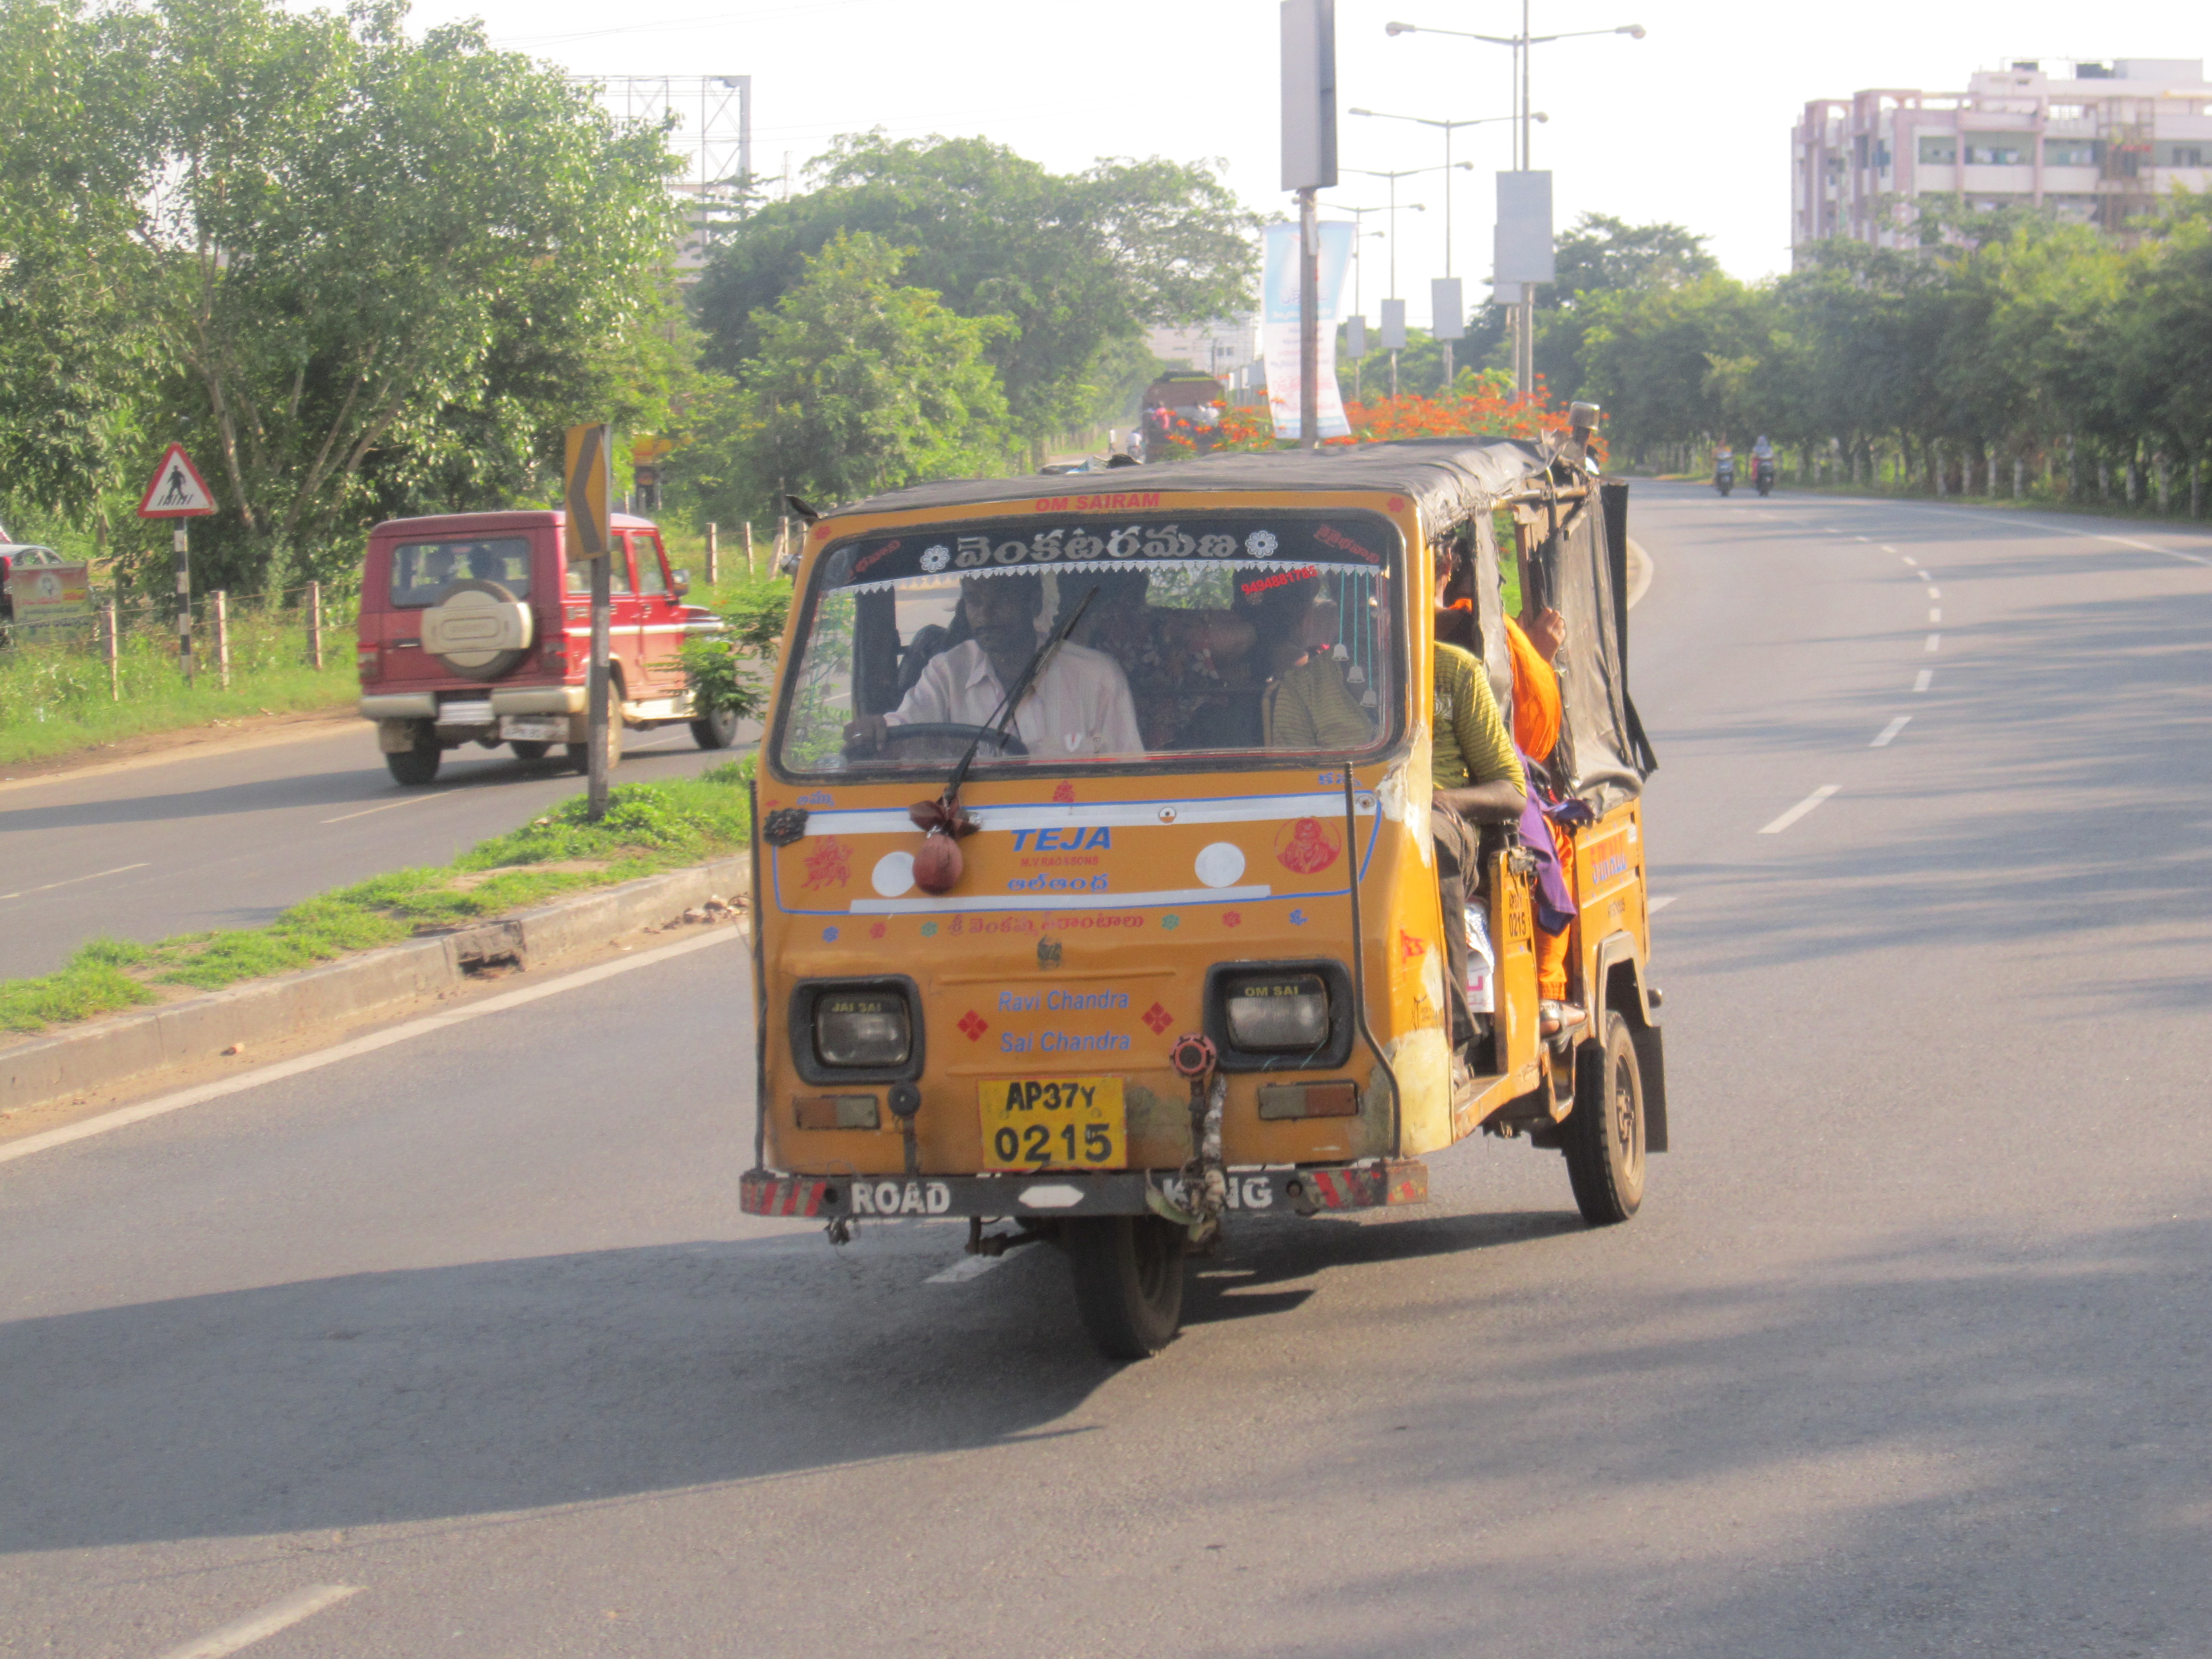
Vehicle type: Auto Rickshaws